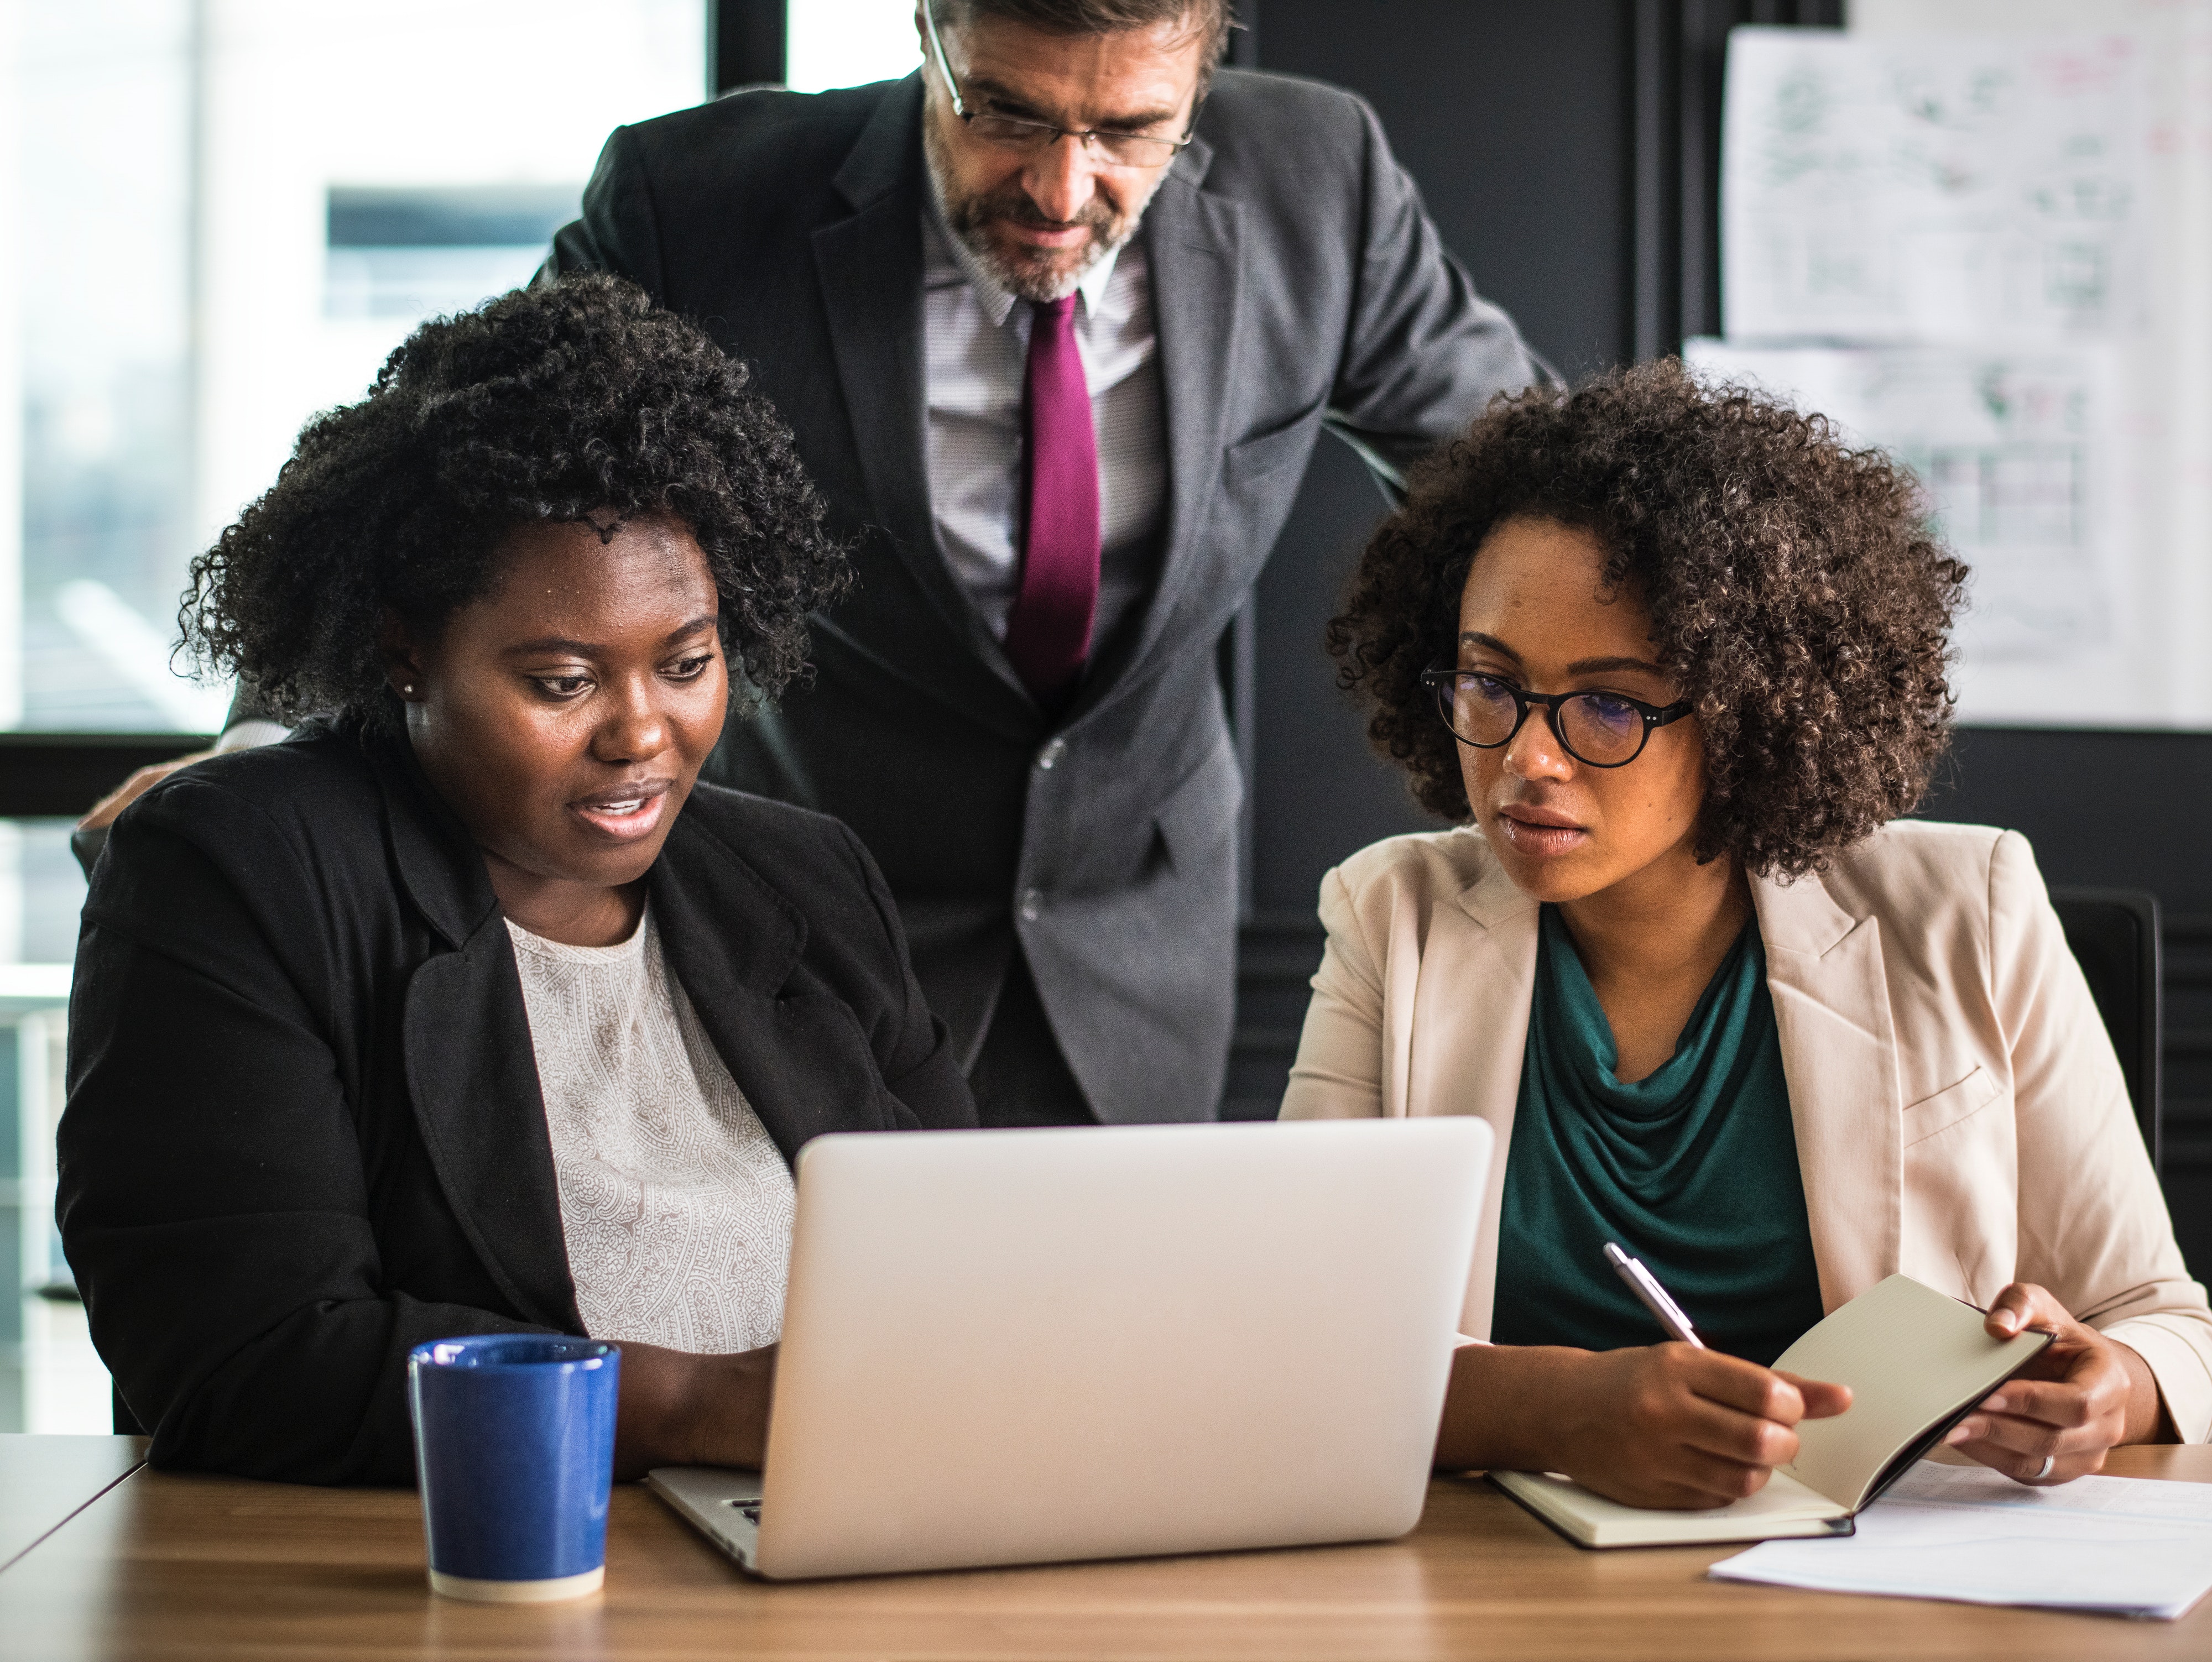
communication, business, technology, conversation, electronic device, collaboration, job, student, human behavior